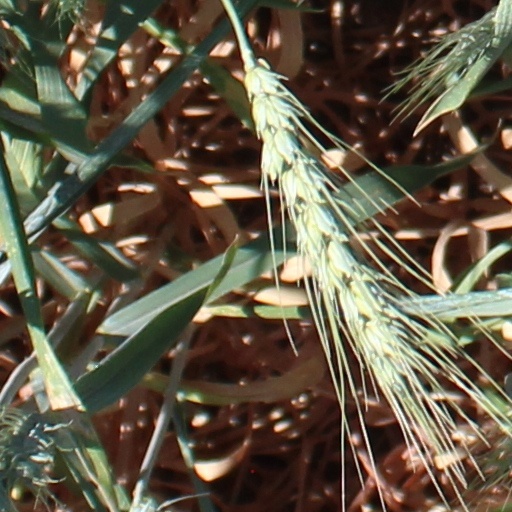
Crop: wheat